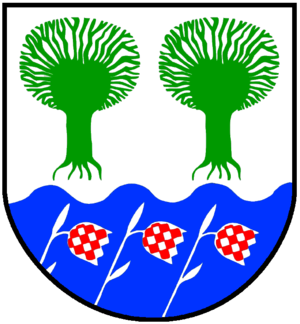
Hetlingen est une commune allemande du Schleswig-Holstein, située dans l'arrondissement de Pinneberg, à six kilomètres au nord-ouest de la ville de Wedel, sur la rive droite de l'Elbe. Hetlingen est l'une des trois communes de l'Amt Haseldorf dont le siège est à Haseldorf.